Roman Catholic Diocese of Brooklyn

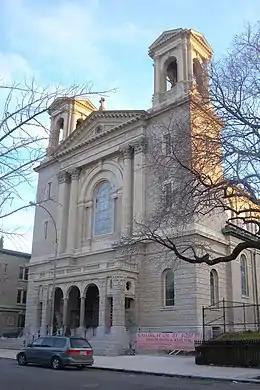
Co-Cathedral of St. Joseph

The Diocese of Brooklyn is a Latin Church ecclesiastical territory, or diocese, of the Catholic Church in the State of New York. It is headquartered in Brooklyn and its territory encompasses the New York City boroughs of Brooklyn and Queens, contiguous with Kings County and Queens County respectively.